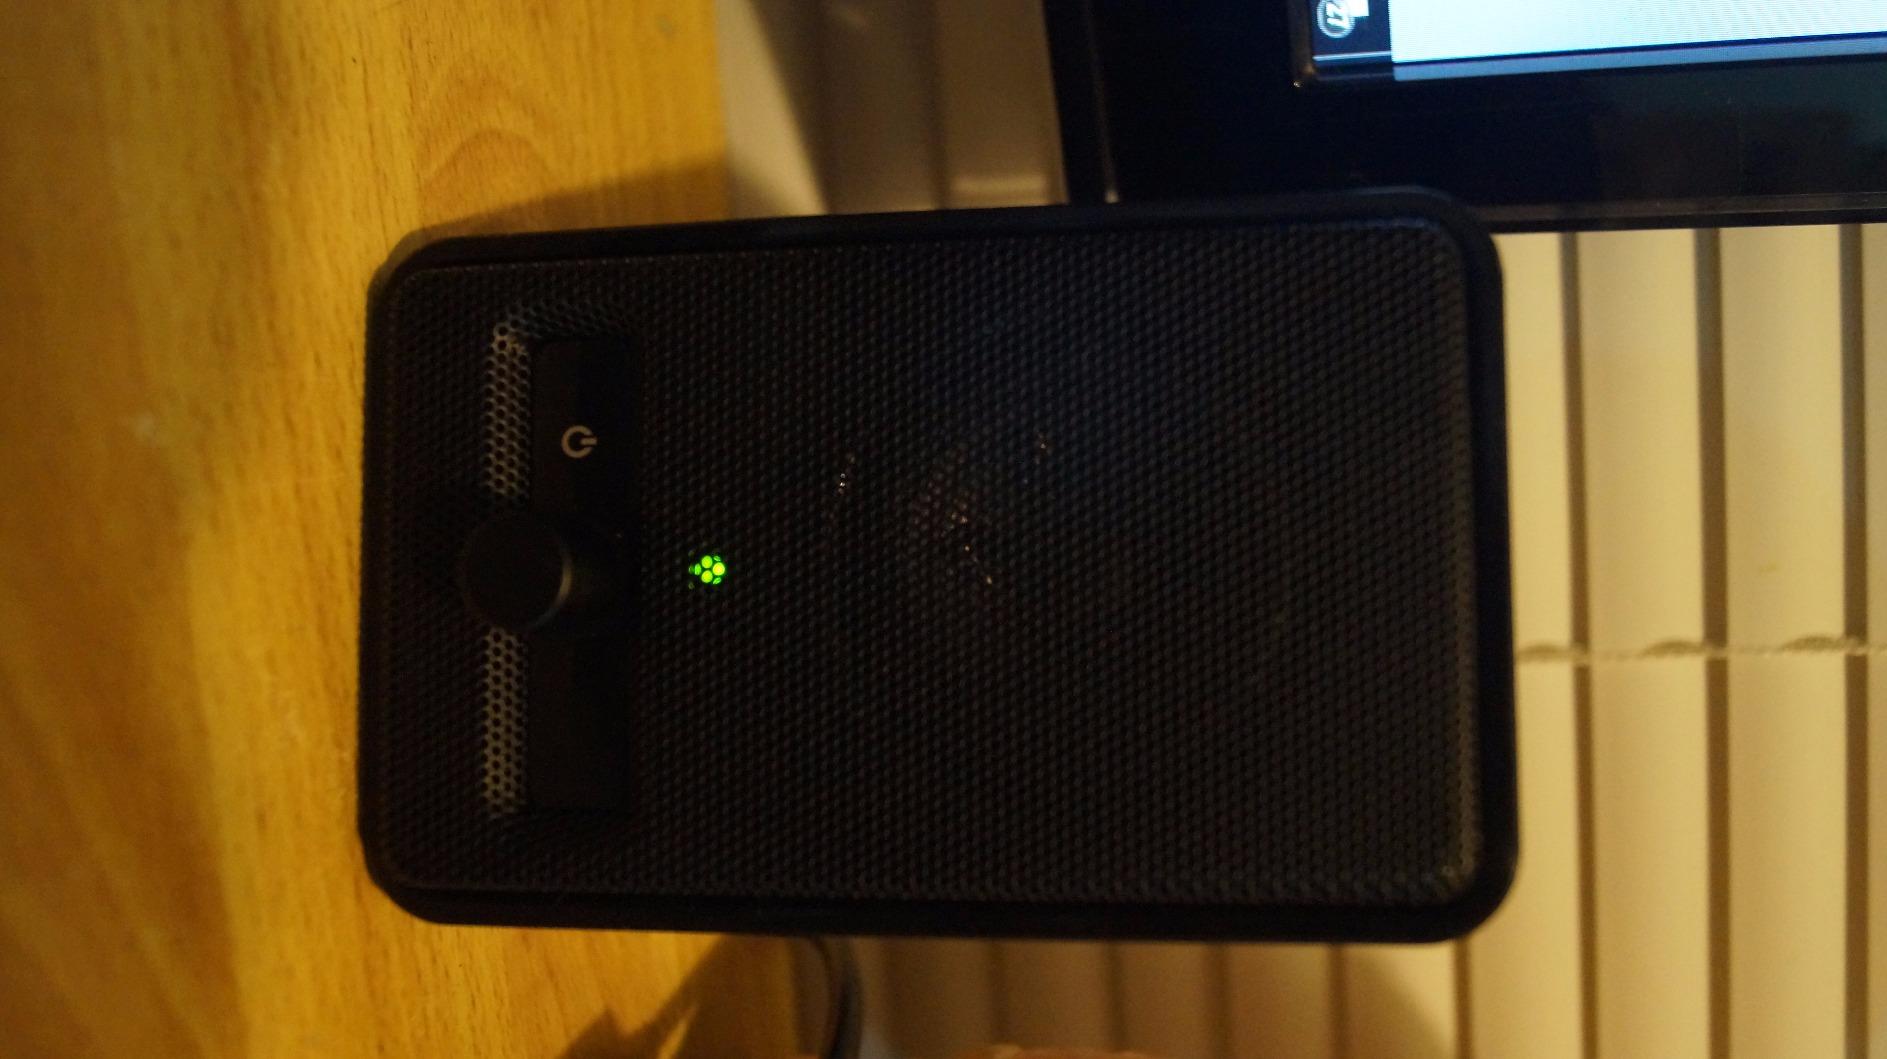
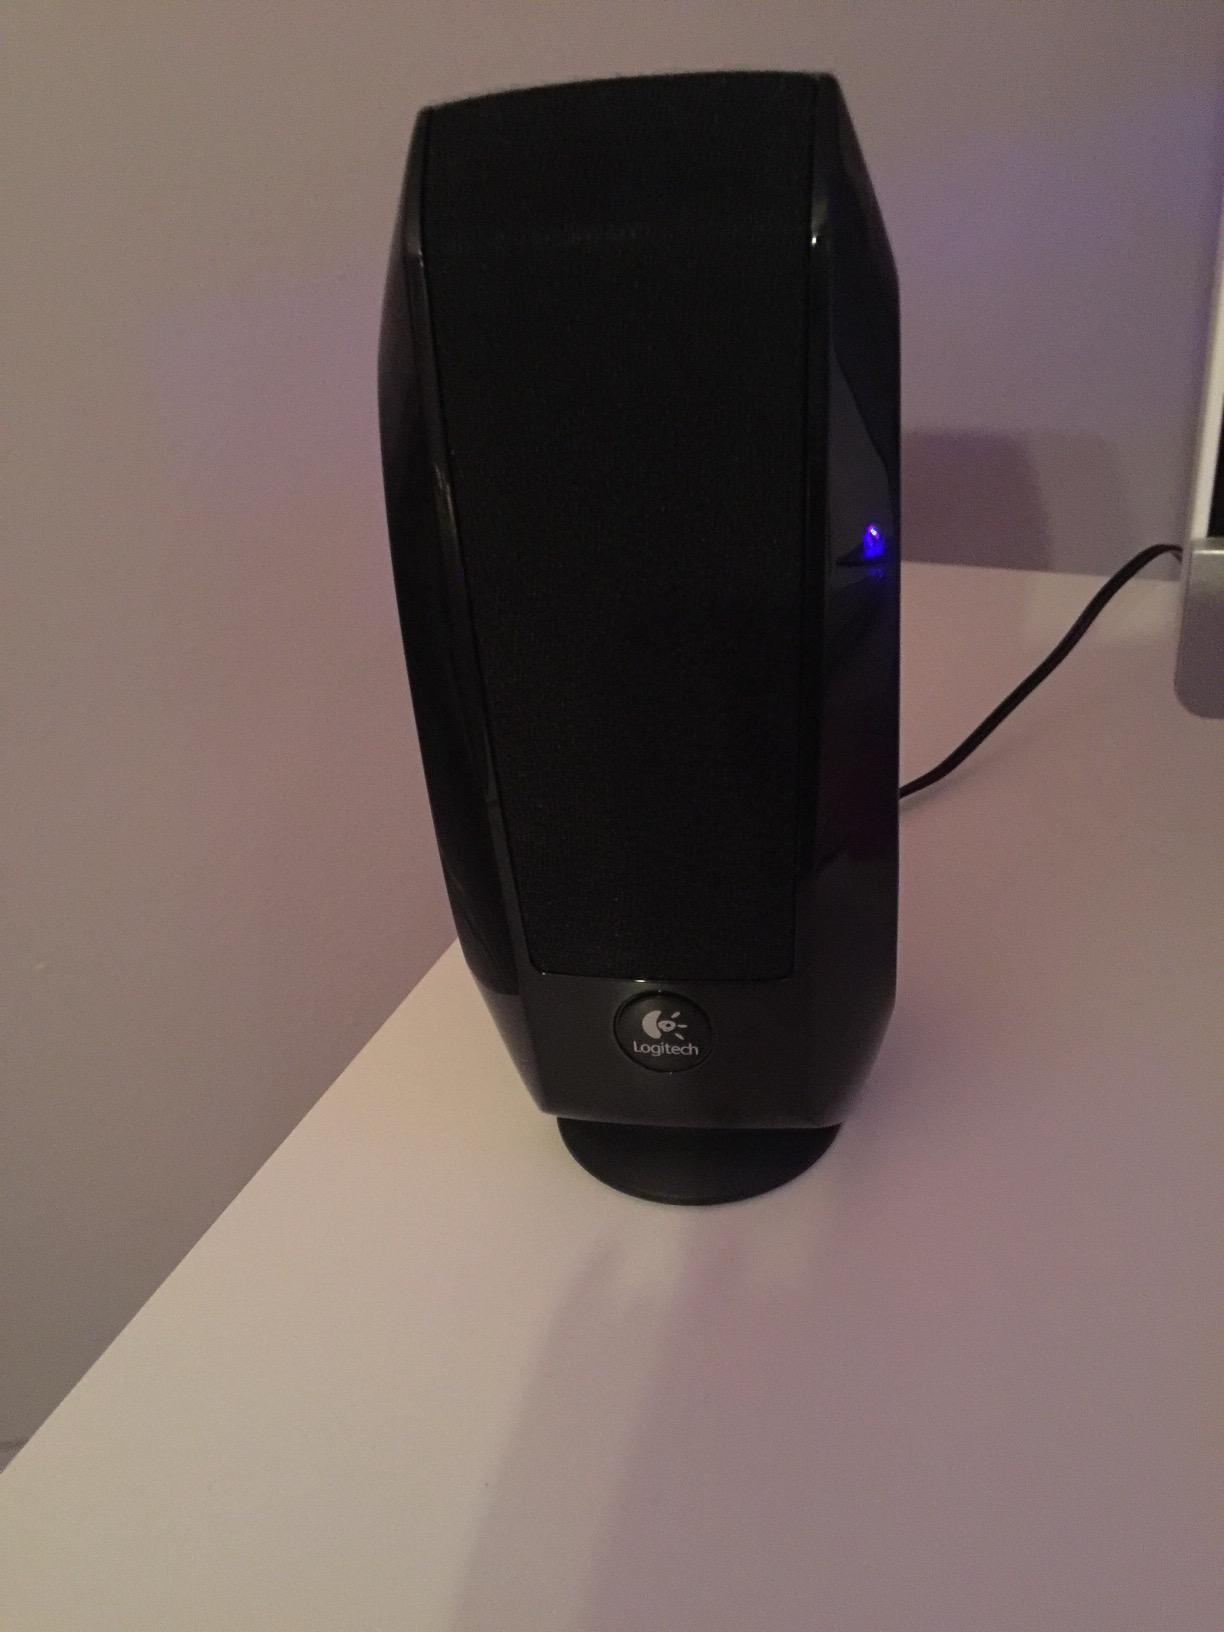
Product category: speaker
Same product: no